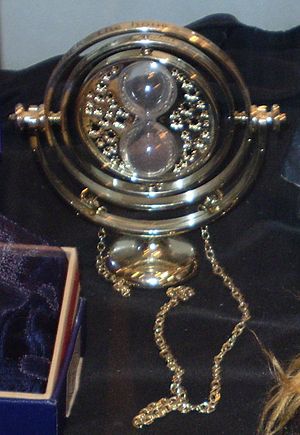
Magiske objekter i Harry Potter / Transport / Tidsvender
Tidsvender
Den følgende liste indeholder Magiske objekter i Harry Potter-serien. Alle disse ting eksisterer for personerne i J.K. Rowlings romanserie.